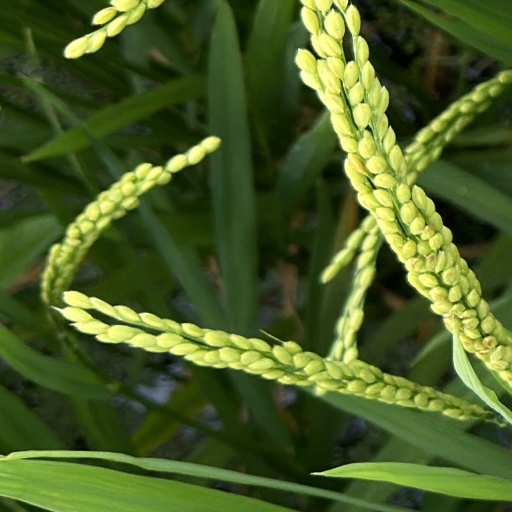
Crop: rice